Battle of Albert (1916)

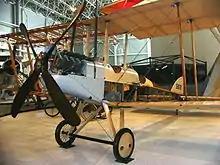

Railway bombing by each carrying two bombs, began after noon and Cambrai station was hit with seven bombs, for the loss of one aircraft. In the early evening, an ammunition train was bombed on the line between Aubigny-au-Bac and Cambrai and set on fire, the cargo burning and exploding for several hours. Raids on St Quentin and Busigny were reported to be failures by the crews and three aircraft were lost. German prisoners captured by the French army later in July, reported that they were at the station during the bombing, which hit an ammunition shed near wagons. Sixty wagons caught fire and exploded, which destroyed the troop train and two battalions' worth of equipment piled on the platform, killing or wounding after which Reserve Infantry Regiment 71 had to be sent back to re-equip.